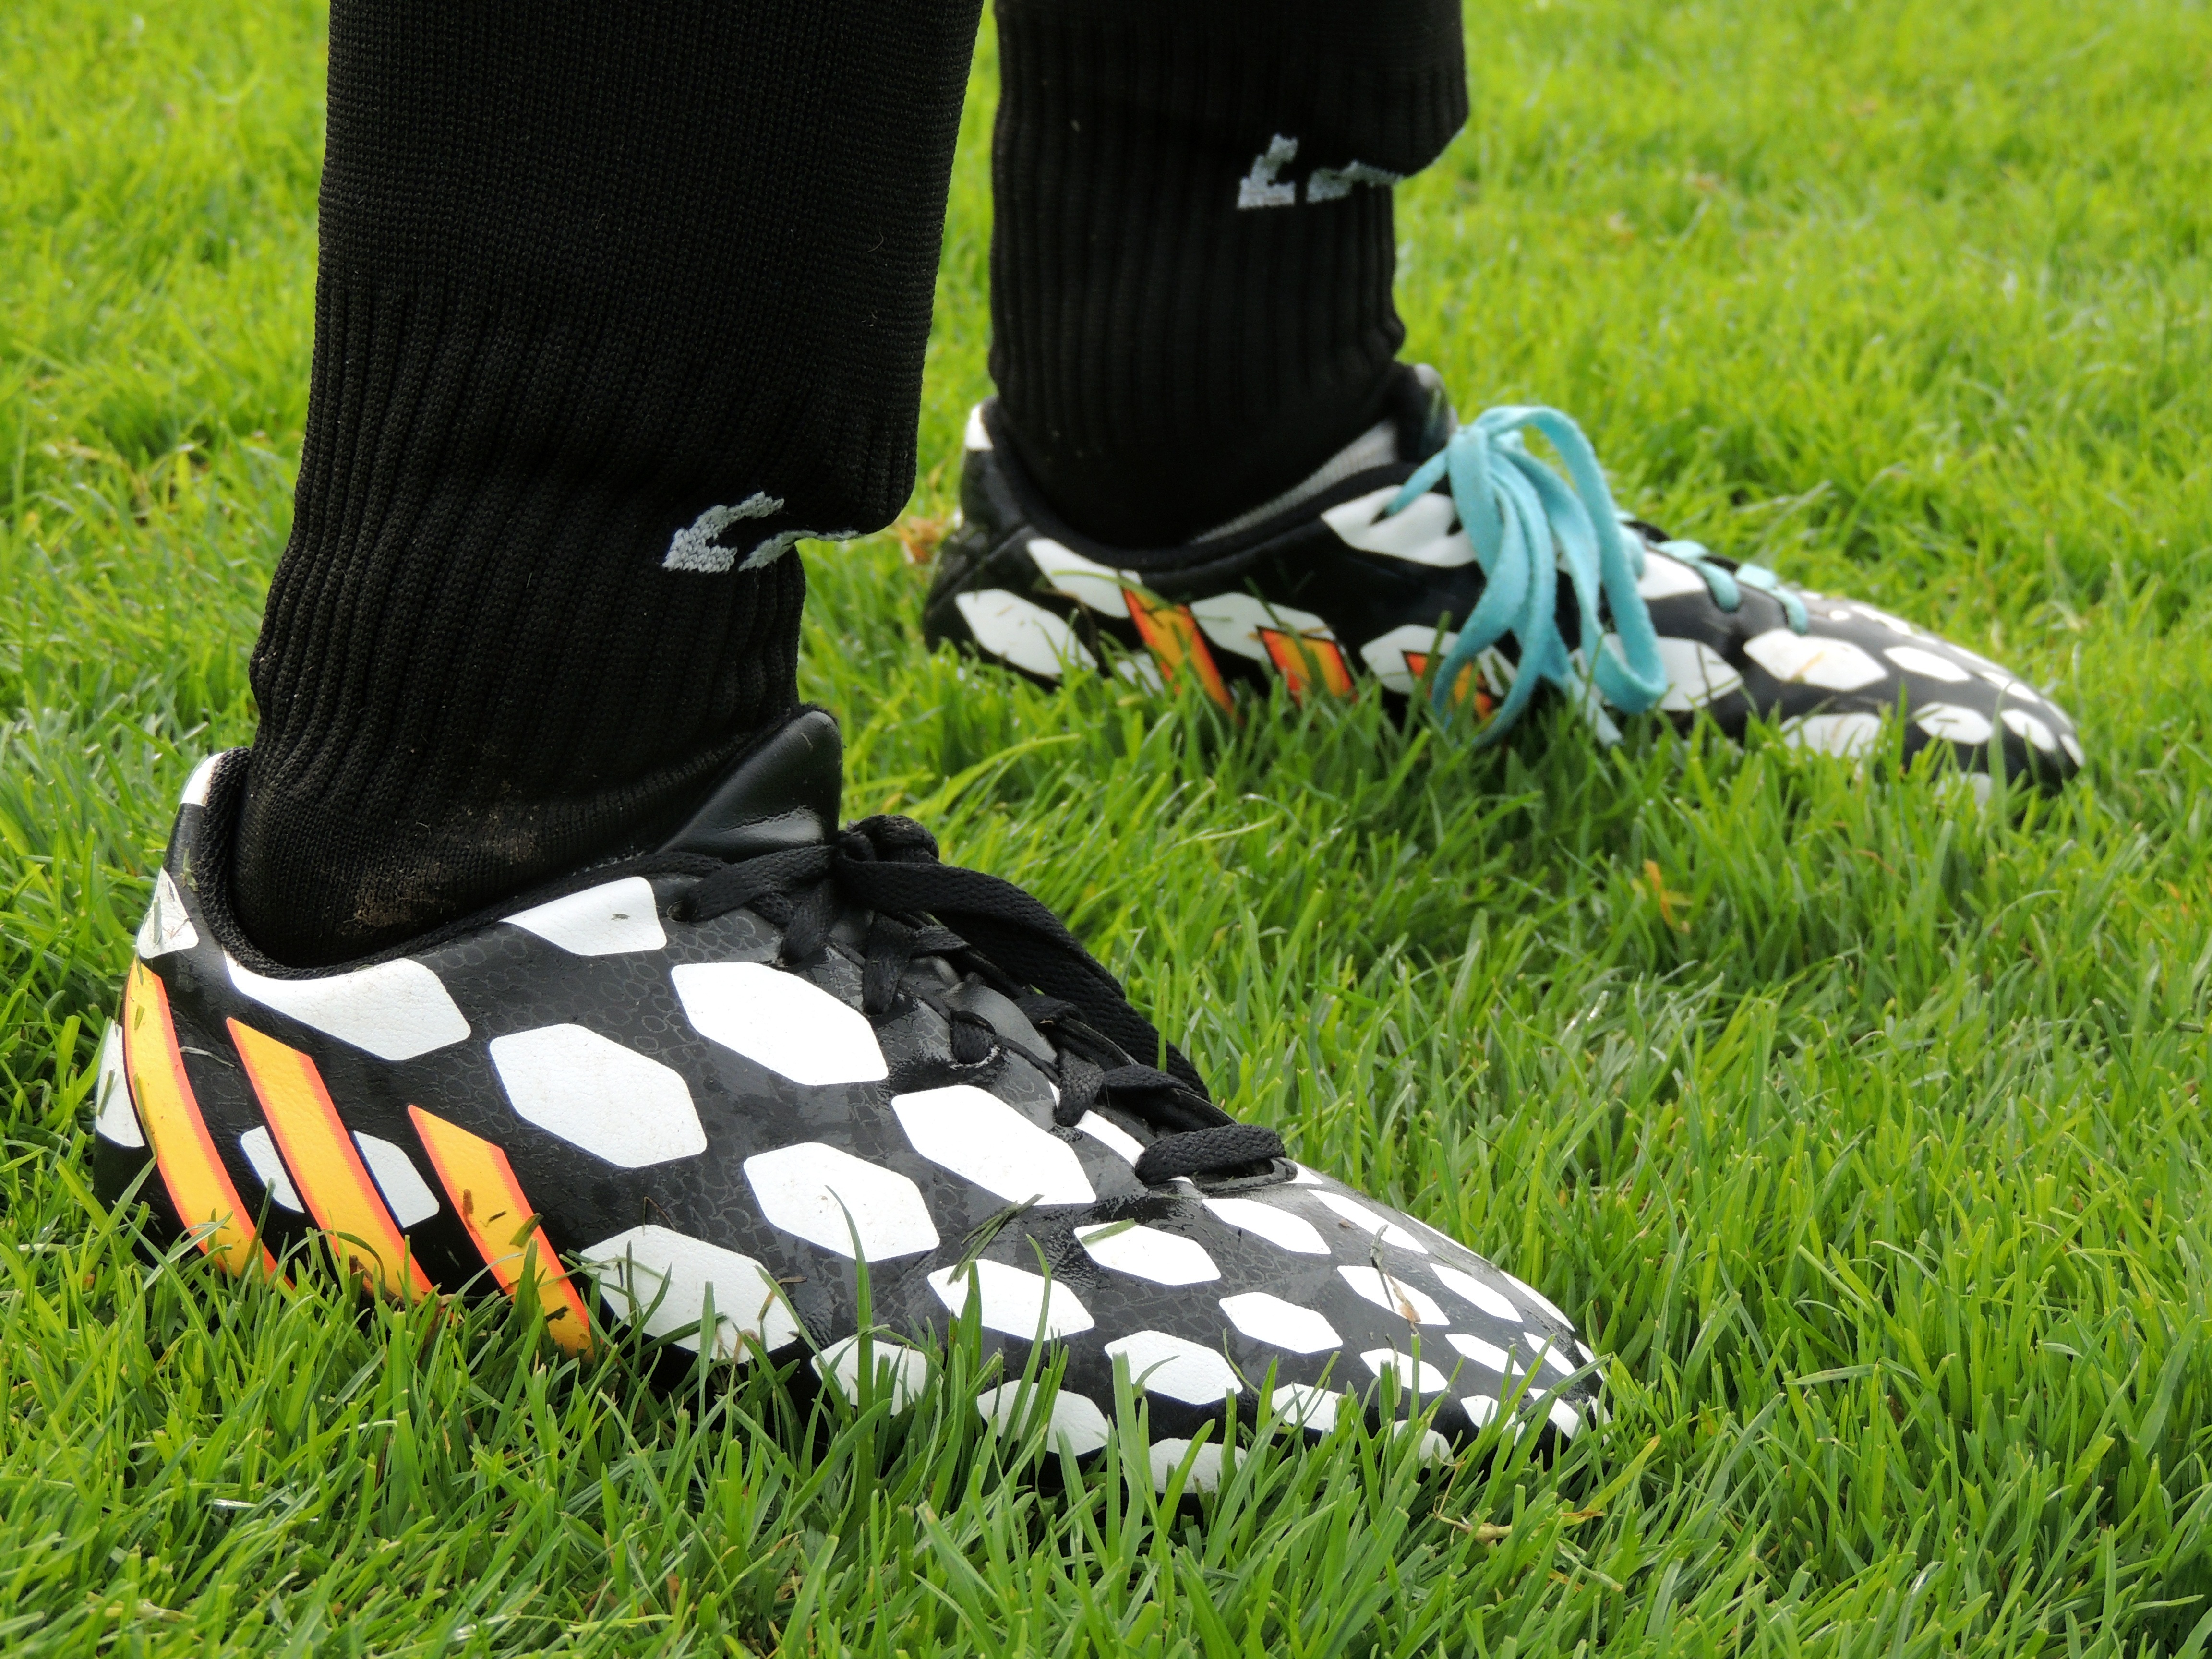
grass, shoe, lawn, green, football, leisure, footwear, cleats